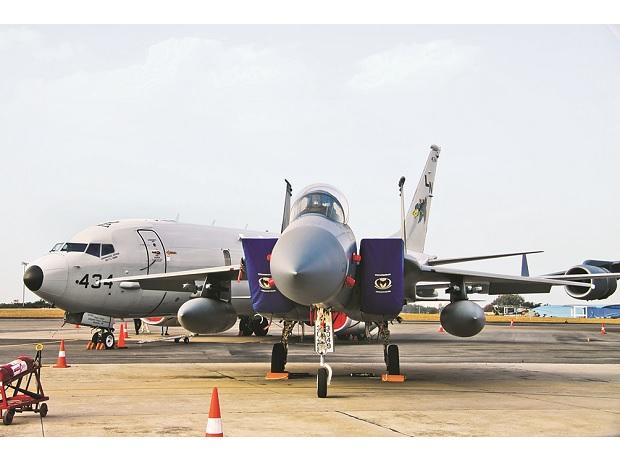
Vehicle type: Planes